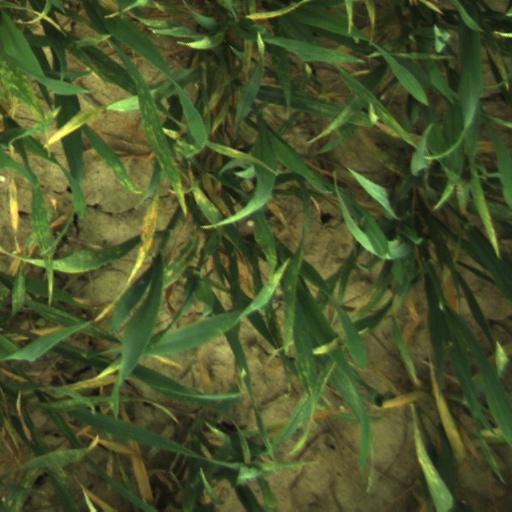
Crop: wheat